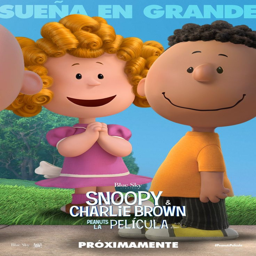
return to the main poster page for people